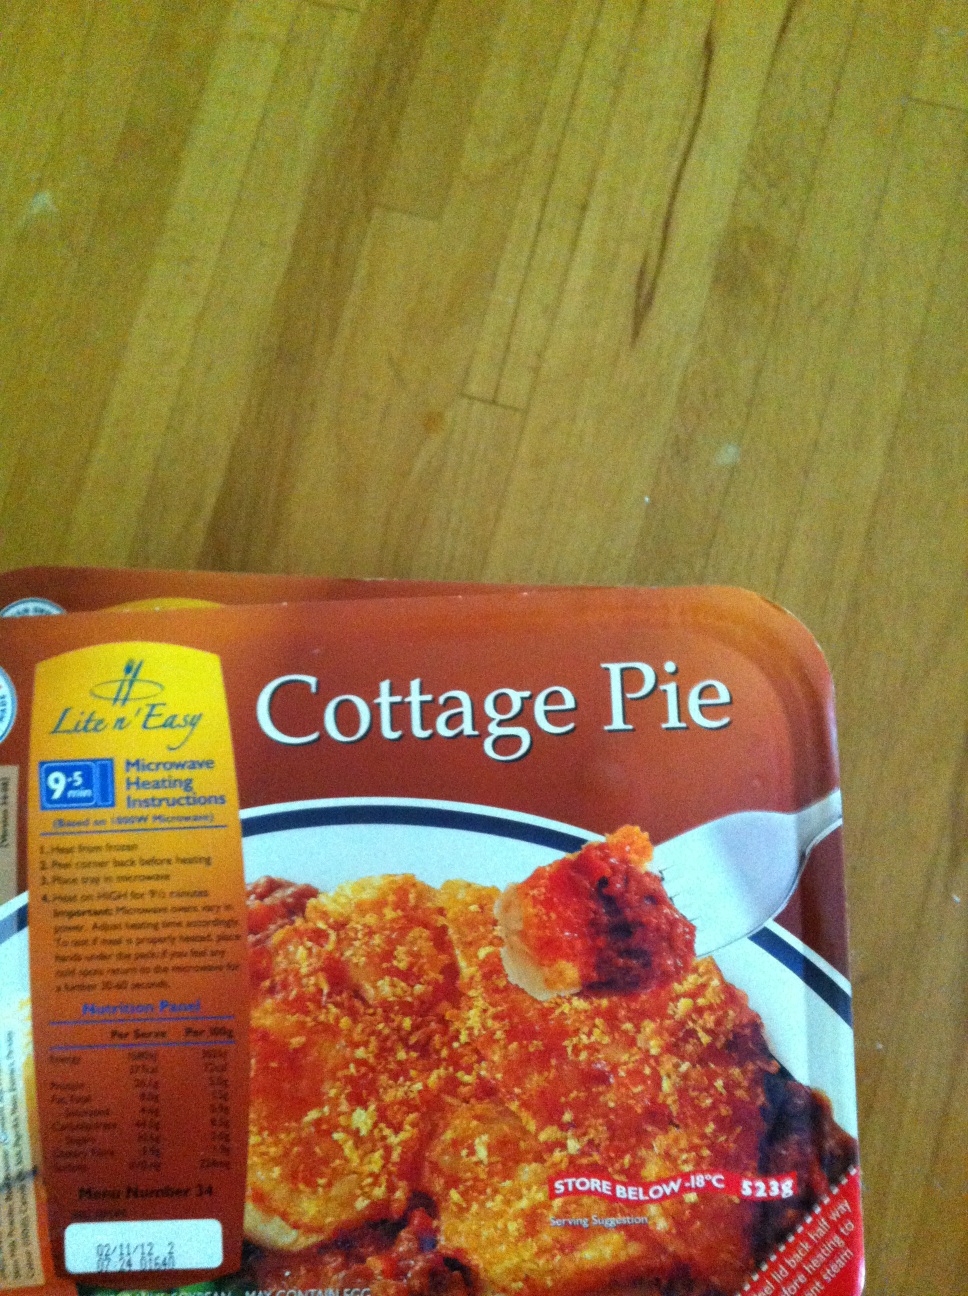Question: What is in this box?
Answer: cottage pie